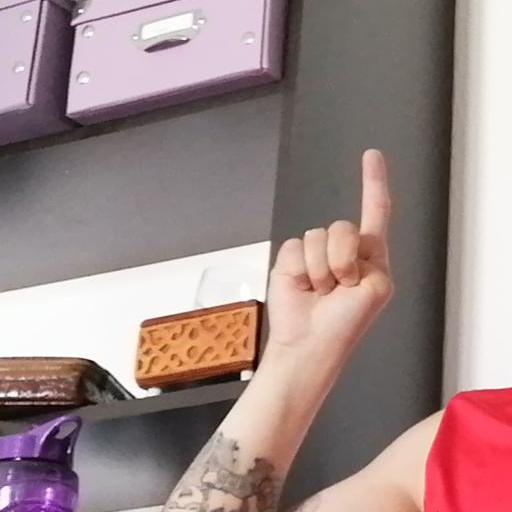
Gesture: one